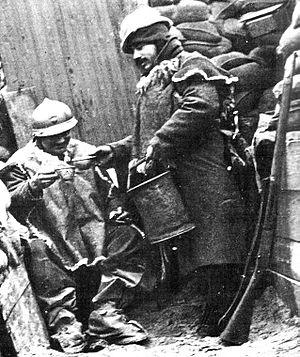
Distribution de pinard dans une tranchée en hiver
La révolte des vignerons du Languedoc en 1907 désigne un vaste mouvement de manifestations survenu en 1907, dans le Languedoc et en pays catalan, réprimé par le cabinet Clemenceau. Fruit d'une grave crise viticole survenue au début du XXᵉ siècle, ce mouvement, aussi appelé « révolte des gueux » du Midi, a été marqué par la fraternisation du 17ᵉ régiment d'infanterie de ligne avec les manifestants, à Béziers.